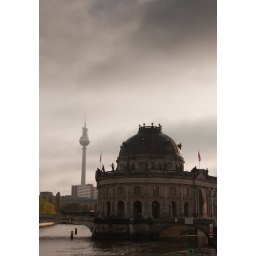
Juxtaposition of Dom and TV tower against a threatening sky